Rosa Laricchiuta

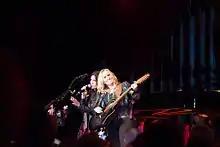
Rosa Laricchiuta and Melissa Etheridge performing in Moncton, Canada

Rosa Laricchiuta (born February 26, 1981) is a Canadian singer-songwriter from Montreal, Quebec. She gained recognition for her contributions to the music industry. She is currently the lead singer of the female hard rock band Vixen.